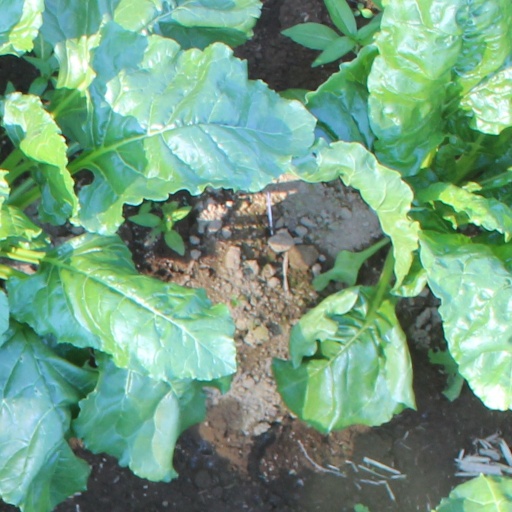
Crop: sugar beet